G. Rollie White Downs

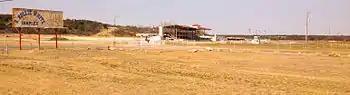
G. Rollie White Downs

G. Rollie White Downs was an American horse-racing track located in Brady, McCulloch County, Texas. It is best known as the first track to run a Pari-mutuel race in Texas after Pari-mutuel racing was legalized in 1989.